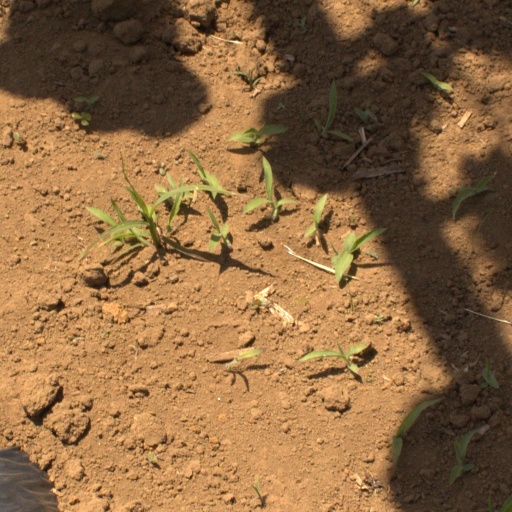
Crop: Jerusalem artichoke